François-Claudius Compte-Calix

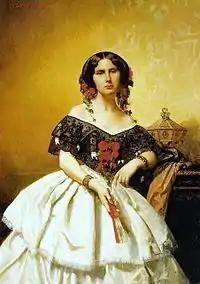
"Portrait of the Marchioness of Itamaraty"; now in the Museu Histório e Diplomático in Rio de Janeiro

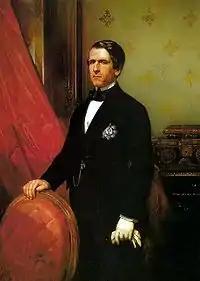
"Portrait of the Count of Itamaraty"

François-Claudius Compte-Calix (1813–1880) was a French painter of genre subjects and portraits. He was born in Lyons and studied in the fine art school of his native city, and in the studio of J. C. Bonnefond. He first exhibited at the Paris Salon in 1840. His "Vieil Ami", painted in 1863, was in the International Exhibition at Paris in 1867. He died at Chazay d'Azergues near Lyons in 1880.